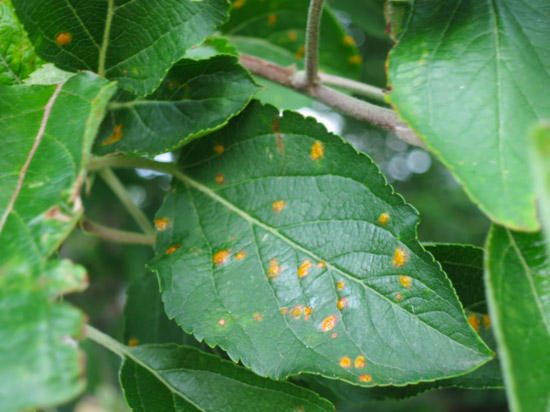
Labels: Apple rust leaf